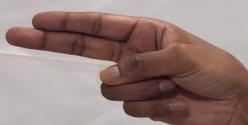
ASL sign: H